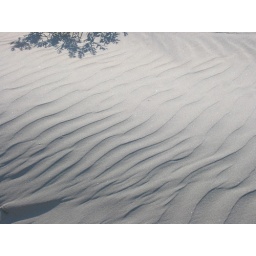
an interesting pattern in the sand I saw on the beach at Kiawah Island, SC